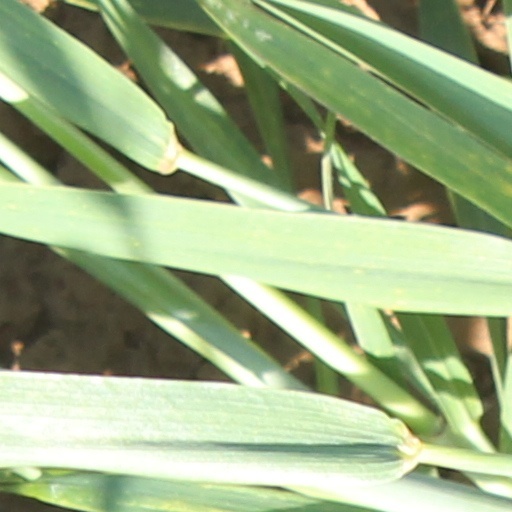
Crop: wheat